The Forsyth Institute

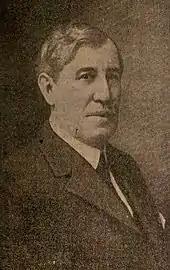
T. A. Forsyth

The institute was once an infirmary for pediatric dental care in Boston. The Forsyth Dental Infirmary for Children was founded in 1914 by Dr. Thomas Alexander Forsyth and John Hamilton Forsyth in memory of their brothers, George Henry Forsyth and James Bennett Forsyth.